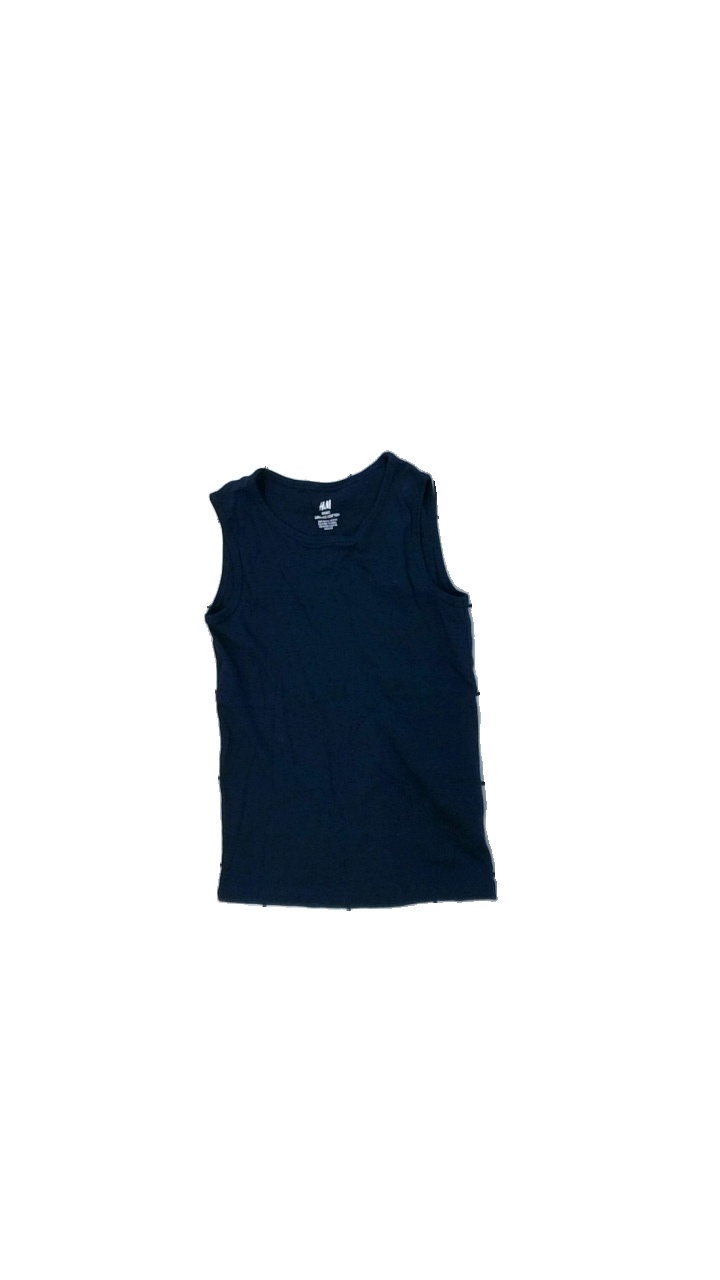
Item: Tank Top (Children)
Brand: H&m
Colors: Blue
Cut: Regular
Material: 100% cott
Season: All
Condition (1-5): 3
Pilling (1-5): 4
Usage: Reuse
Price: <50